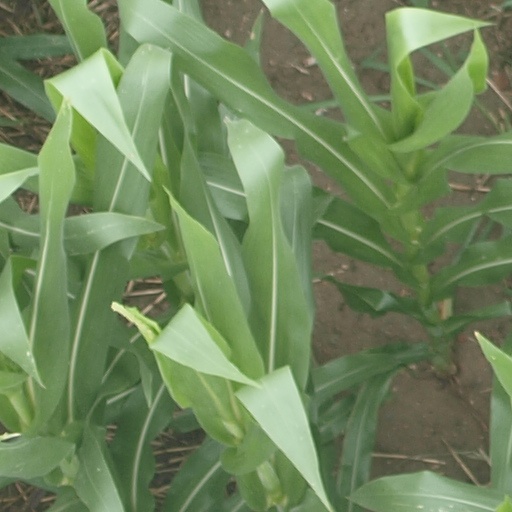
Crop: maize; corn